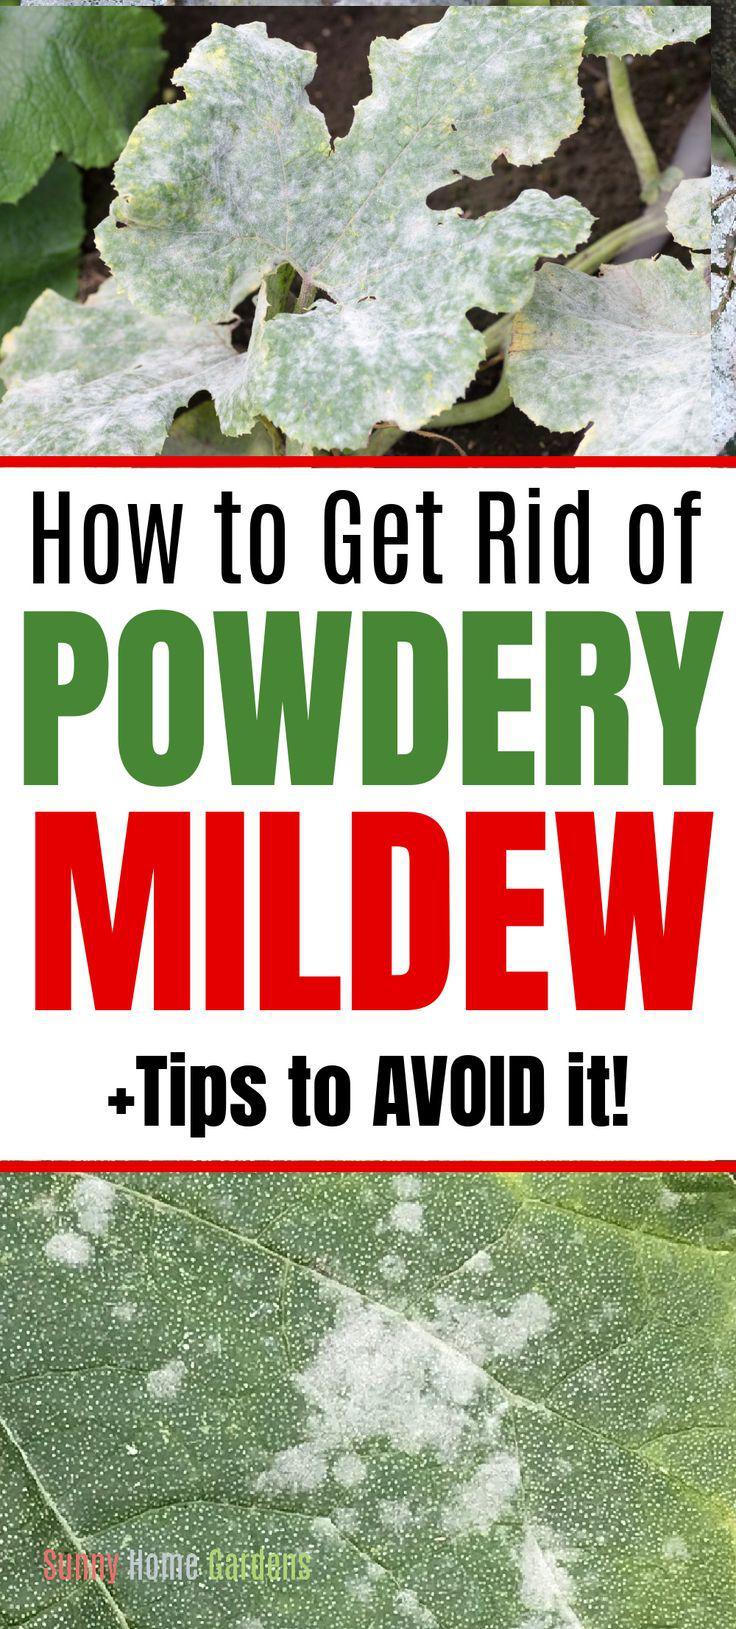
Plant: Zucchini
Disease: zucchini powdery mildew